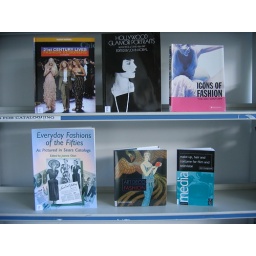
Move your mouse over each book cover and click on the link to search the library catalogue.